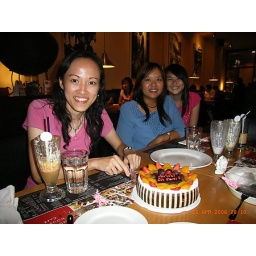
The girls, birthday girl in pink